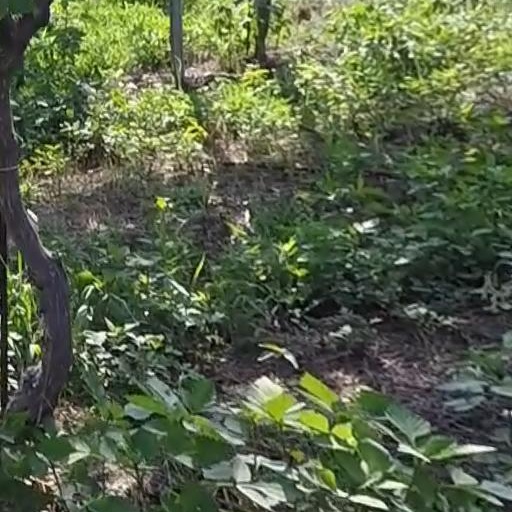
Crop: grape